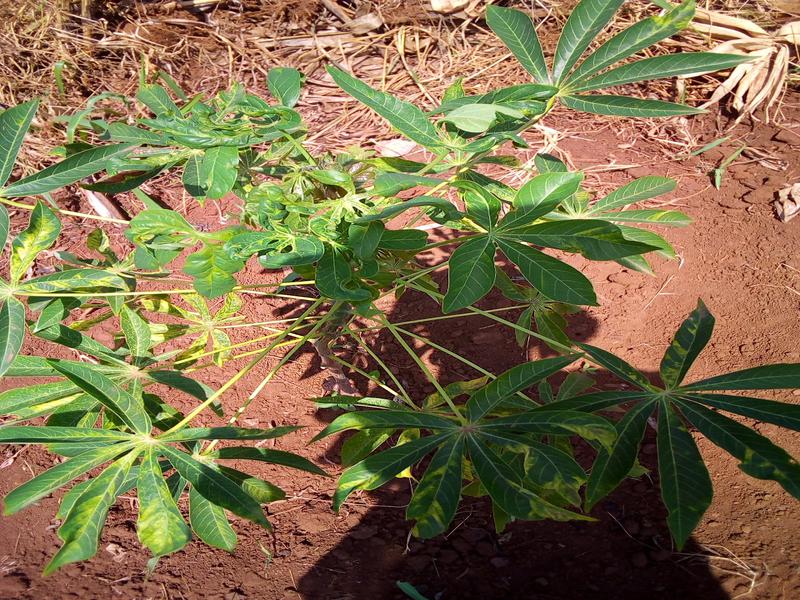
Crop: cassava
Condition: mosaic_disease